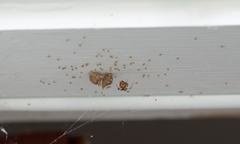
Species: Parasteatoda_tepidariorum